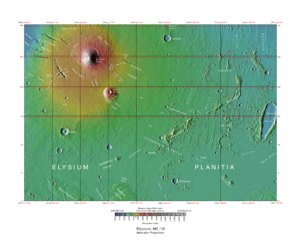
Dans le cadre de la géographie de la planète Mars, le quadrangle d'Elysium — également identifié par le code USGS MC-15 — désigne une région martienne définie par des latitudes comprises entre 0° et 30° N et des longitudes comprises entre 135° et 180° E.